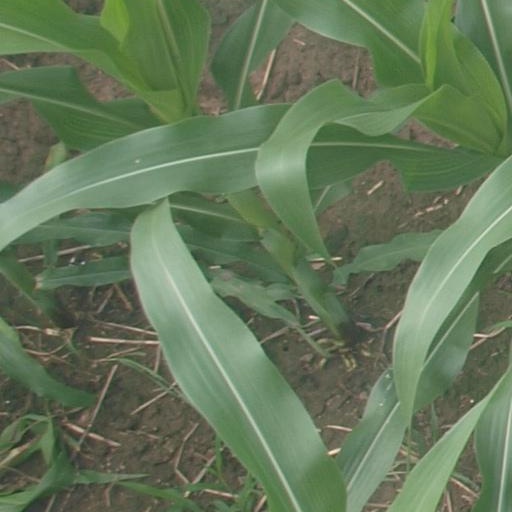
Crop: maize; corn